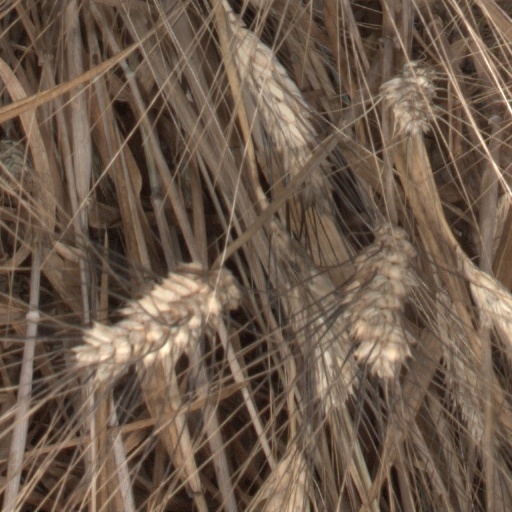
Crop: wheat